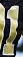
Number: 1